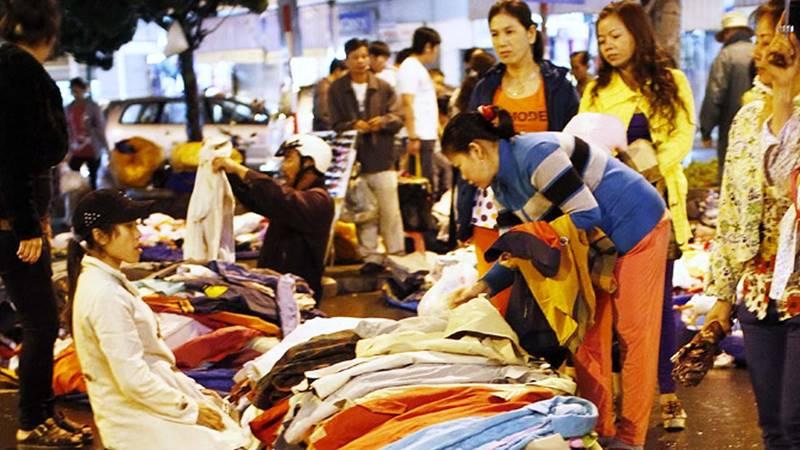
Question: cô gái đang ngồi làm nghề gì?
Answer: cô ấy bán quần áo